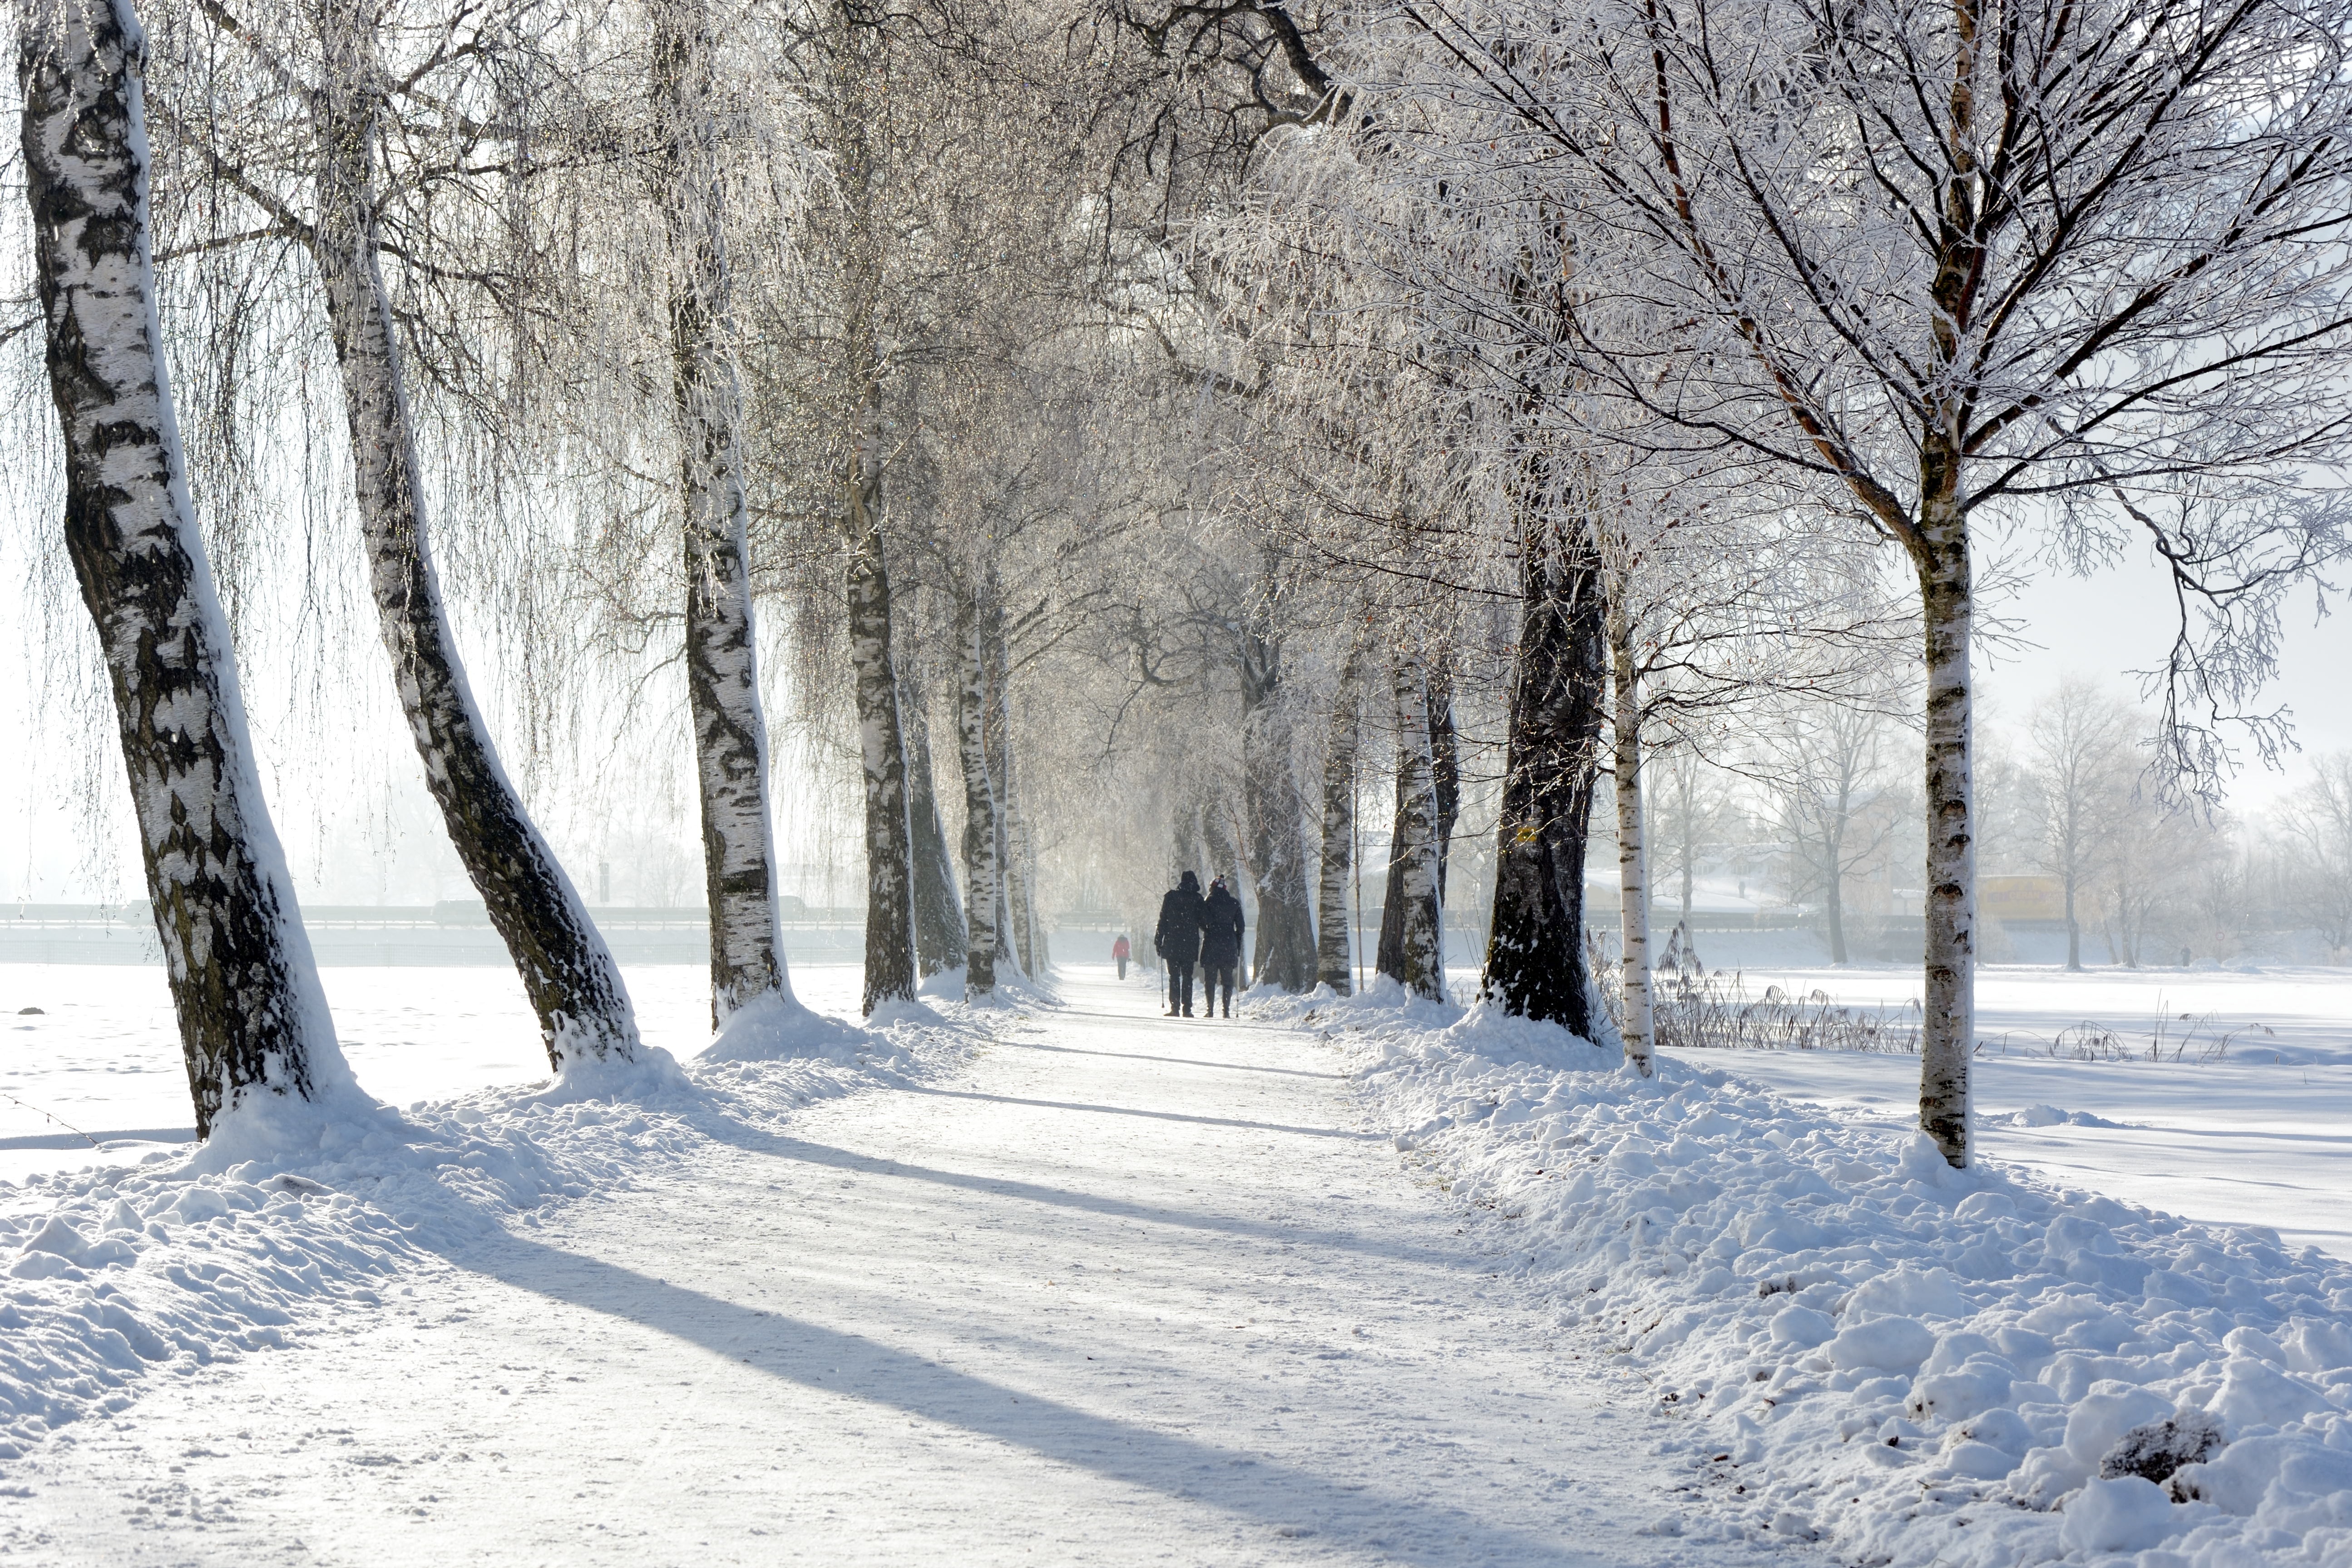
tree, snow, winter, white, frost, weather, romantic, human, snowy, season, trees, branches, blizzard, wintry, freezing, winter mood, personal, chiemgau, snow magic, tree lined avenue, winter storm